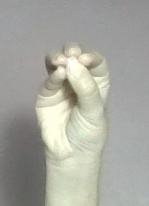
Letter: ha